Elangakurichy

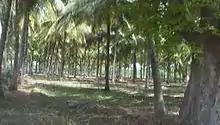
Another Coconut estate

Many of the Elangakurichy people have individual businesses like pharmacy, grocery shops, hotels, hardware and paint shops, garment manufacturing, foot wear in nearby cities and towns like Manapparai, Vaiyampatty, and Dindigul.